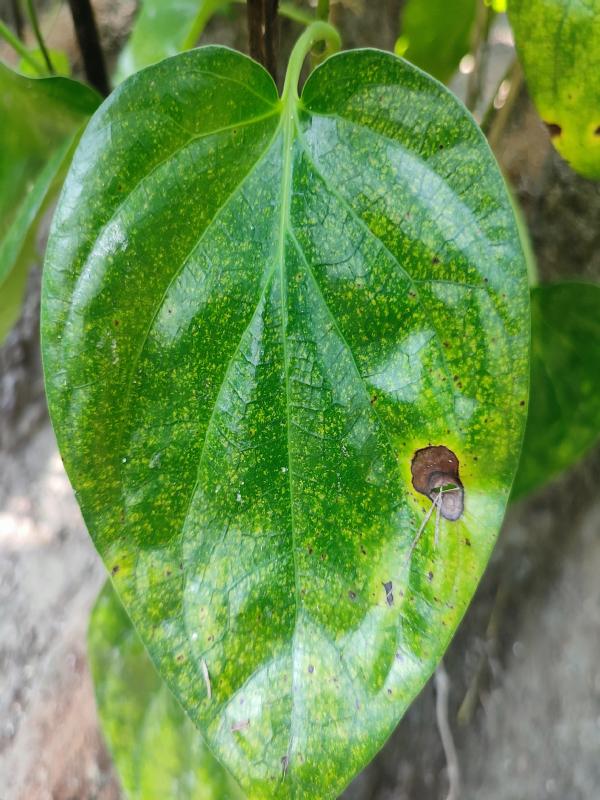
Label: Bacterial_Leaf_Disease